Stacy Keach

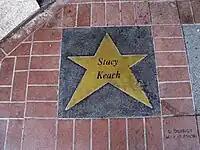
Keach's star at the Orpheum Theatre, 2010

Keach has been married four times: to Kathryn Baker in 1964, to Marilyn Aiken in 1975, to Jill Donahue in 1981, and to Małgorzata Tomassi in 1986. He has two children by adoption with Małgorzata: son Shannon Keach and daughter Karolina Keach. In 2015, Keach became a Polish citizen.